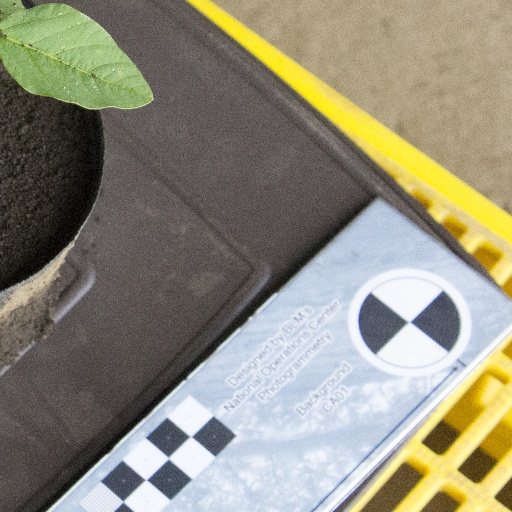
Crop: soybean